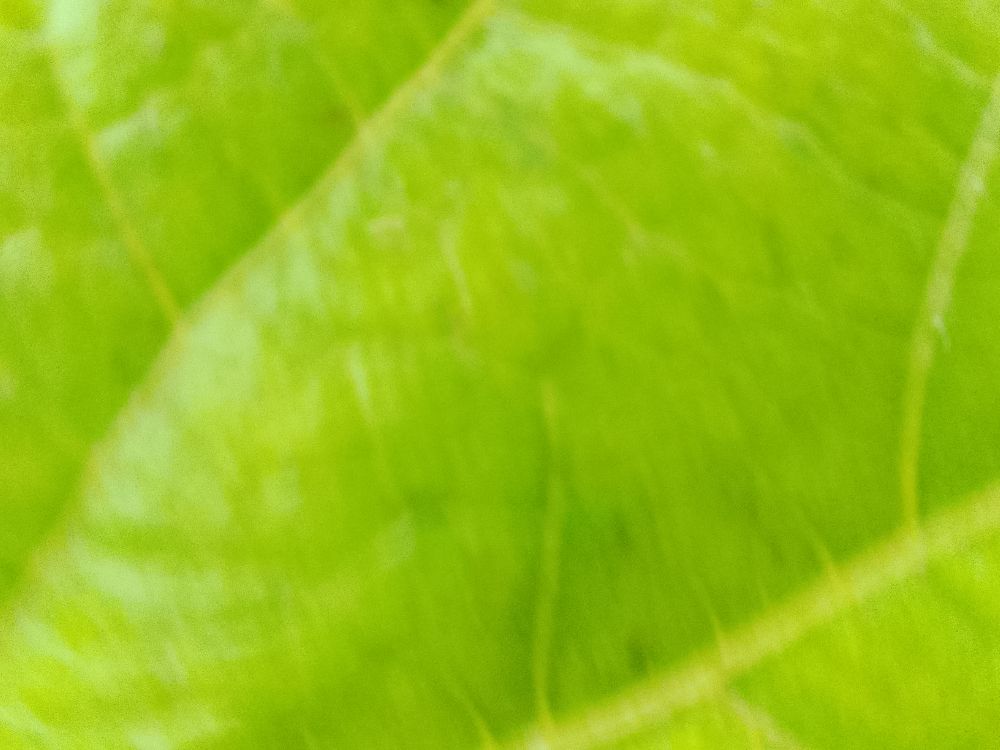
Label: healthy